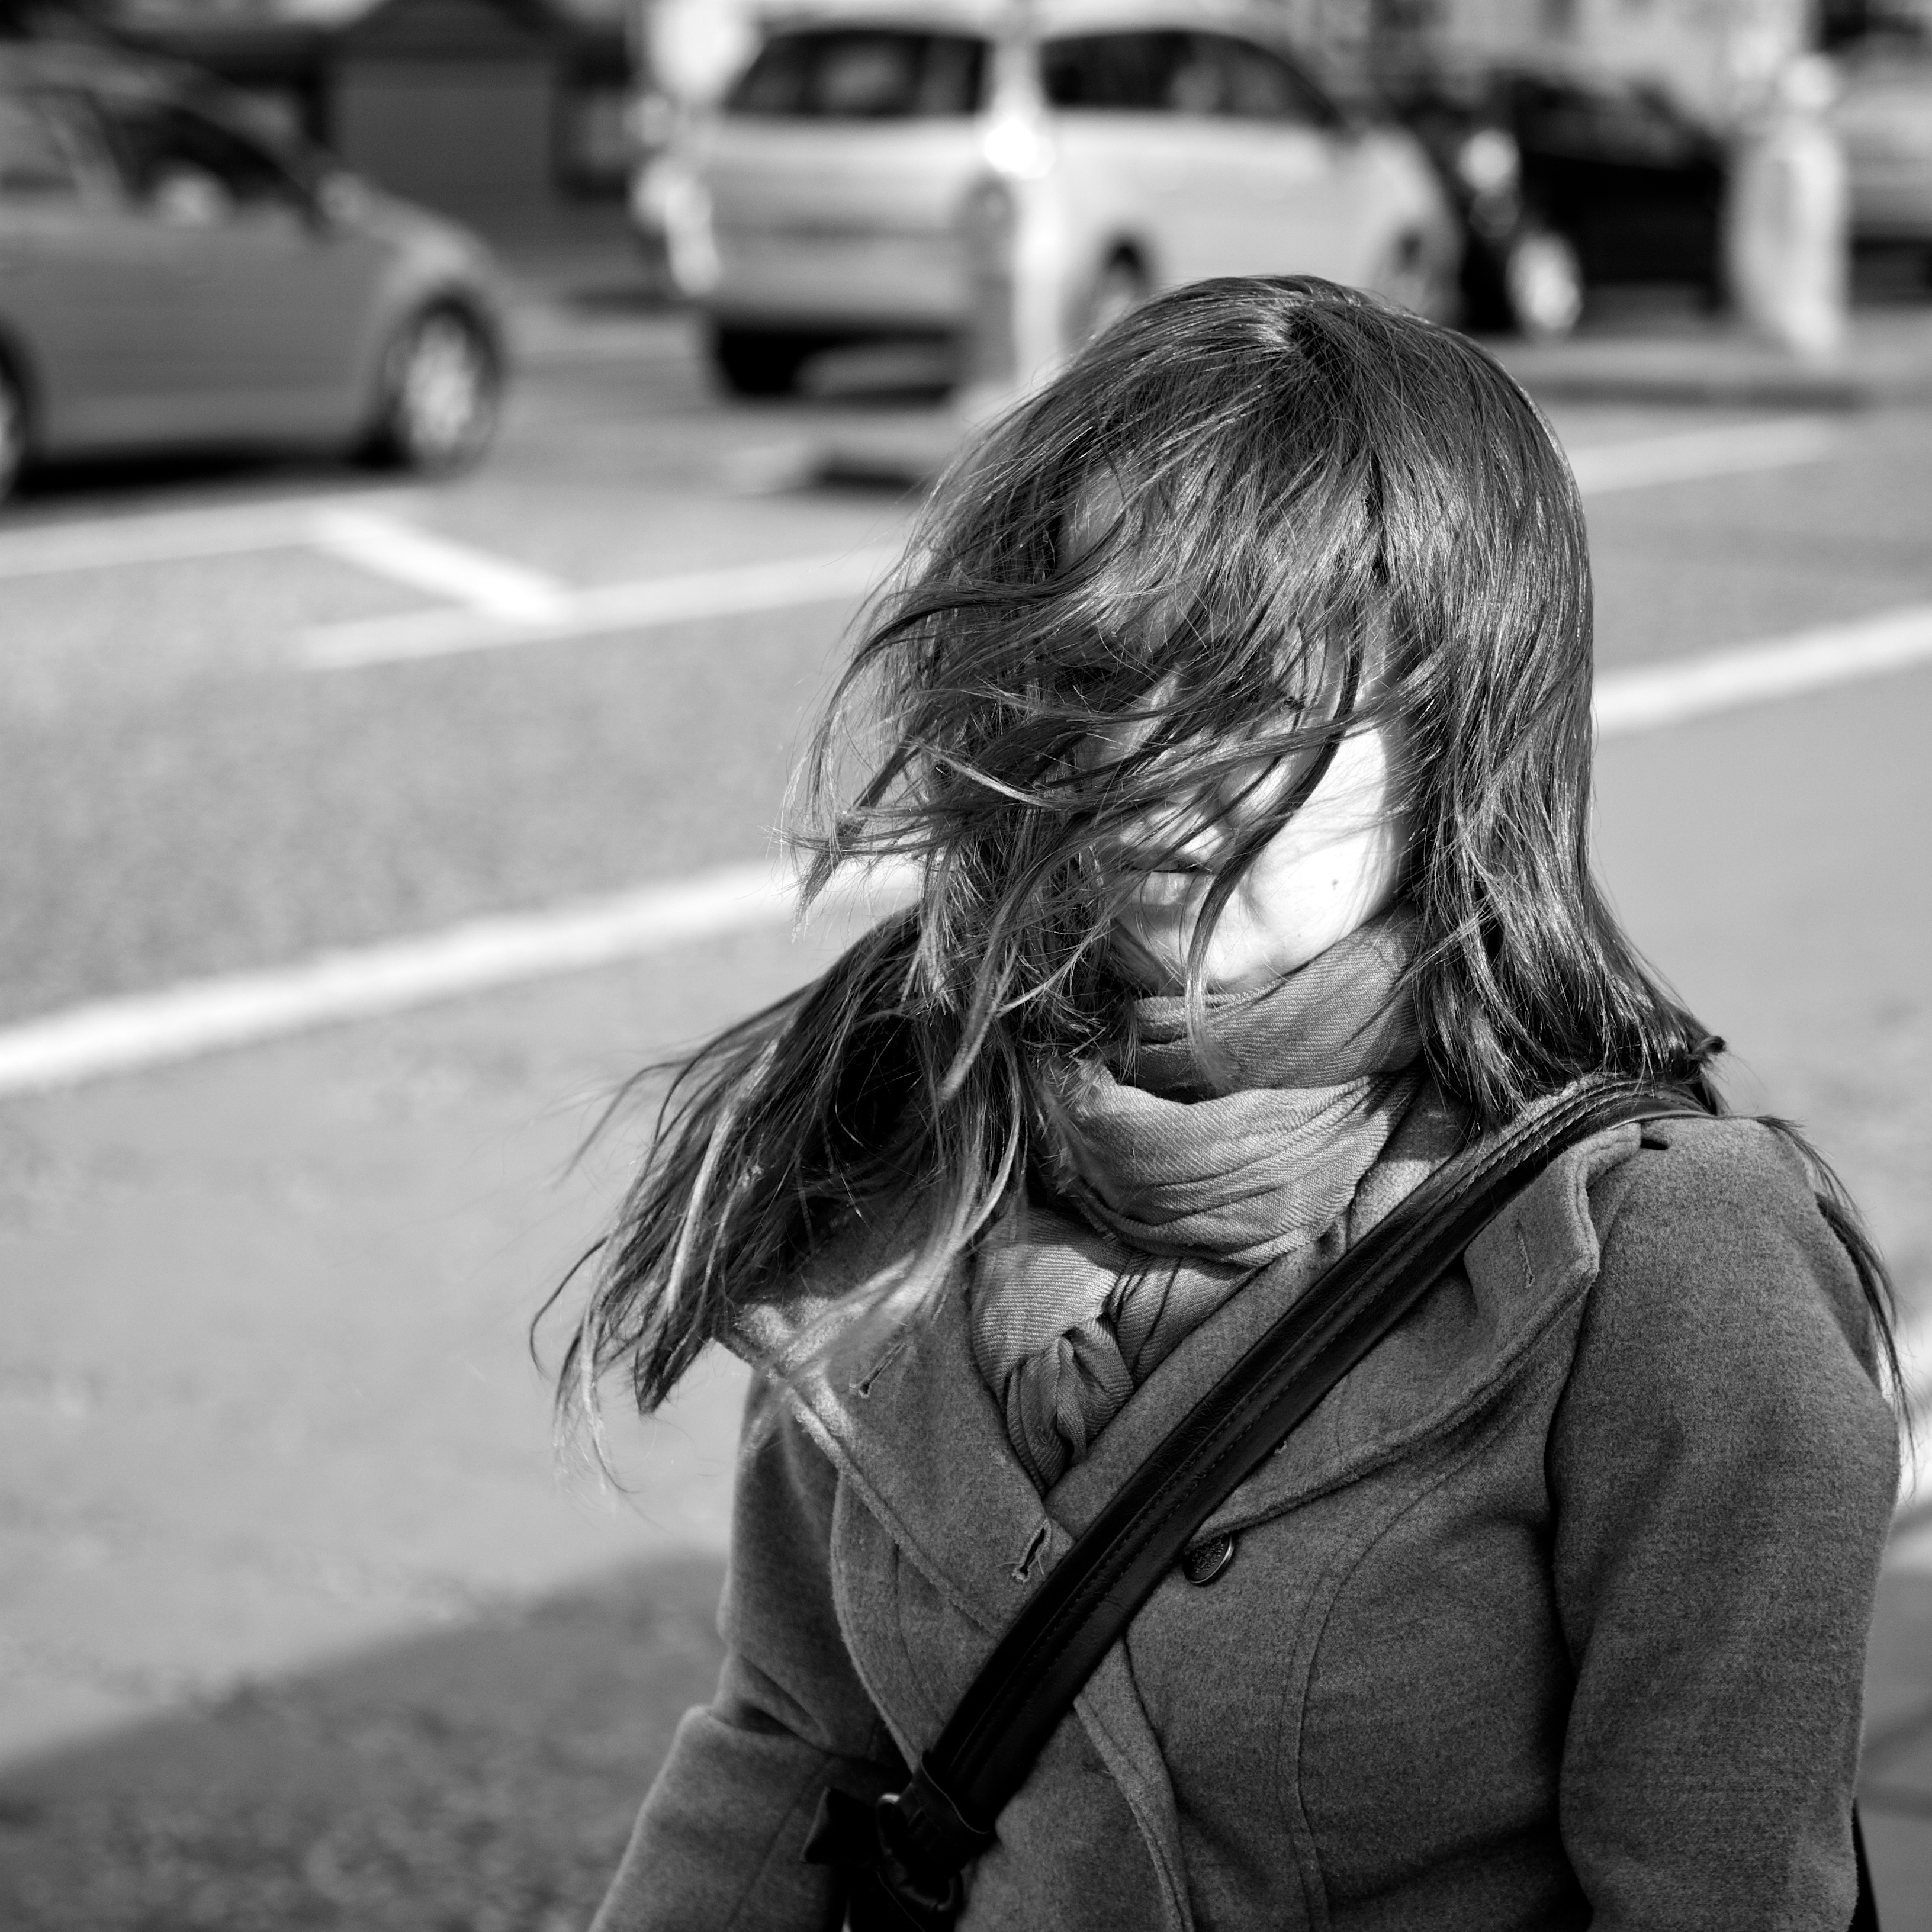
person, black and white, girl, road, white, street, photography, ebook, portrait, model, sitting, training, fashion, black, monochrome, lady, streetphotography, flickr, thomas, video, olympus, photograph, beauty, omd, fuji, leica, emotion, monochrom, leuthard, hcb, thomasleuthard, streettogs, interaction, photo shoot, monochrome photography, human positions